Northwood, New Zealand

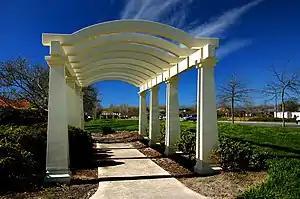

Northwood is a suburb on the northern outskirts of Christchurch city. It was developed in 2000 as a subdivision of Belfast on land previously used for apple orchards. The name "Northwood" was accepted at a meeting of the Shirley-Papanui Community Board on 2 February 2000.